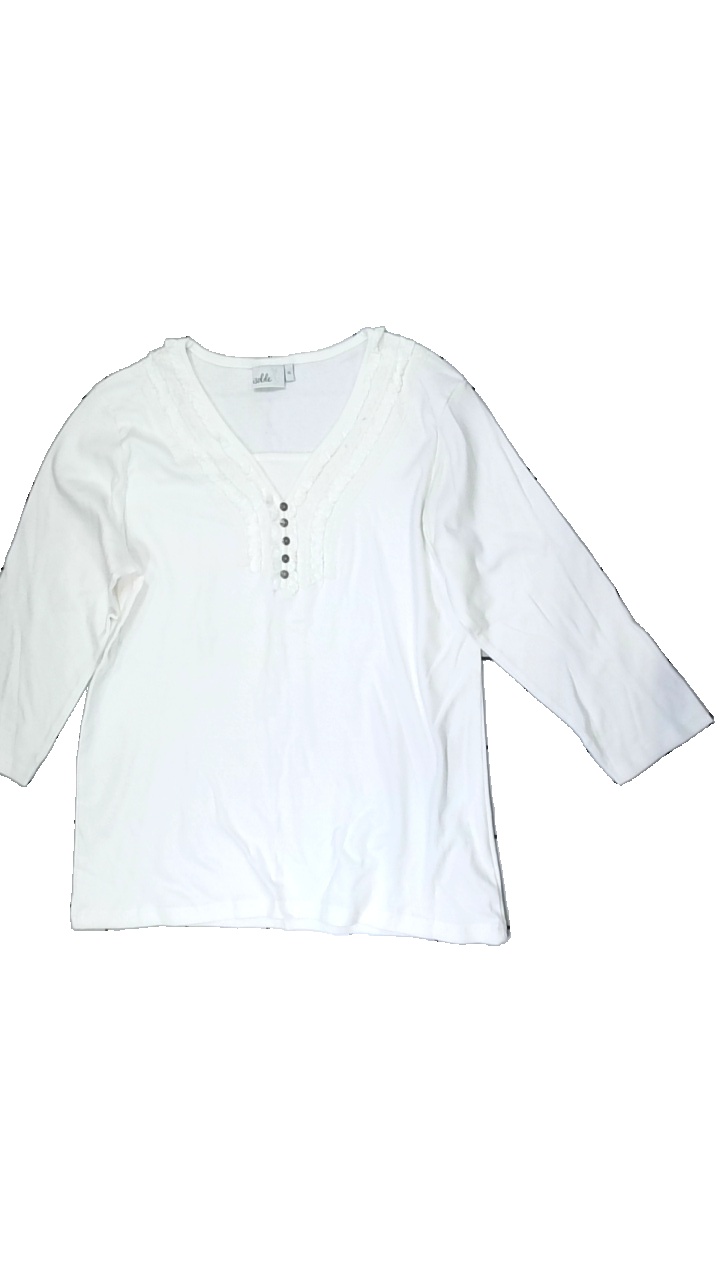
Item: Top (Ladies)
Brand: Isolde
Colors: White
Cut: Regular
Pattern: Embroidered
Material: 100% cotton
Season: All
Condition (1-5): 5
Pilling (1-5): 5
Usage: Reuse
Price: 50-100